Sky position (RA, Dec in degrees): 165.785, 24.997
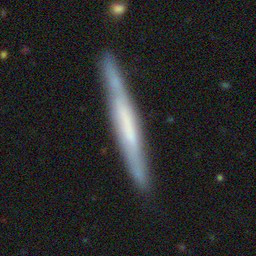
Galaxy morphology: Edge-on Galaxies without Bulge